The Cambridge Grammar of the English Language

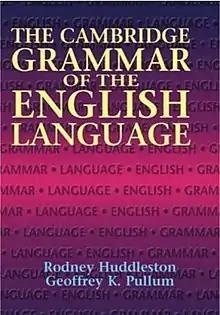
Book cover

The Cambridge Grammar of the English Language (CamGEL) is a descriptive grammar of the English language. Its primary authors are Rodney Huddleston and Geoffrey K. Pullum. Huddleston was the only author to work on every chapter. It was published by Cambridge University Press in 2002 and has been cited more than 8,000 times.